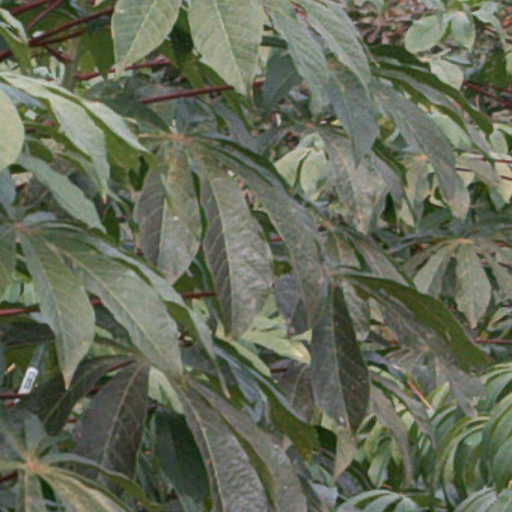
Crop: cassava